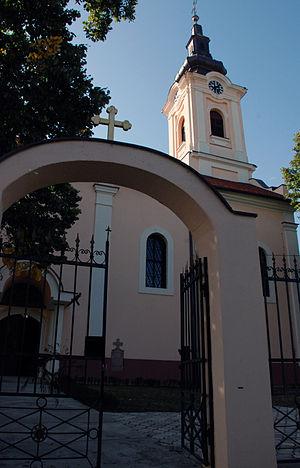
L'église de la Dormition-de-la-Mère-de-Dieu d'Irig est une église orthodoxe serbe située en Serbie, dans la ville d'Irig et dans la province de Voïvodine. Construite entre 1757 et 1760, elle est inscrite sur la liste des monuments culturels de grande importance de la République de Serbie.